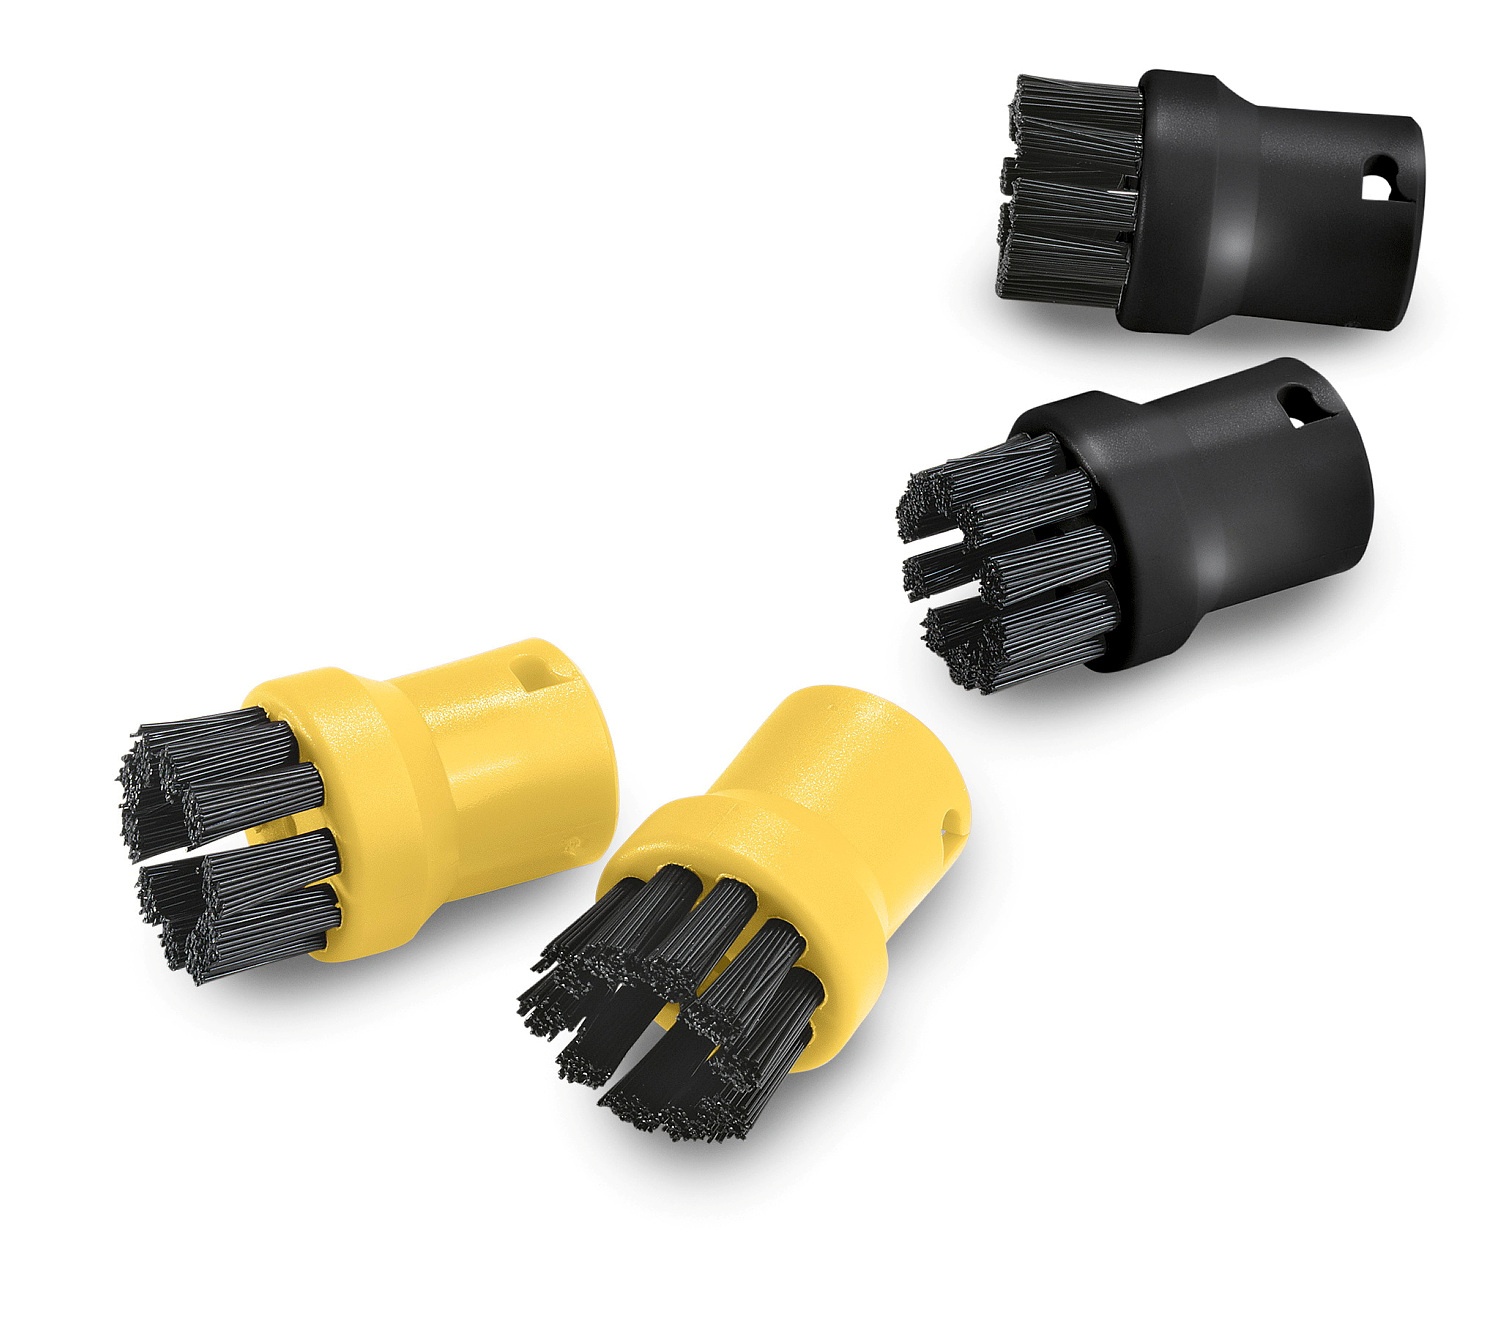
Rundbürstenset
Das Rundbürstenset enthält zwei schwarze und zwei gelbe Rundbürsten. Ideal für unterschiedliche Einsatzorte. So kann zum Beispiel eine Farbe für den Einsatz im Badezimmer verwendet werden und die andere für Reinigungsaufgaben in der Küche. Die flexiblen Borsten der Dampfbürste erledigen so gut wie jede Aufgabe zuverlässig und souverän.
Brand: Kärcher Alfred
Category: Home & Garden > Household Appliance Accessories > Floor & Steam Cleaner Accessories > Steam Nozzles